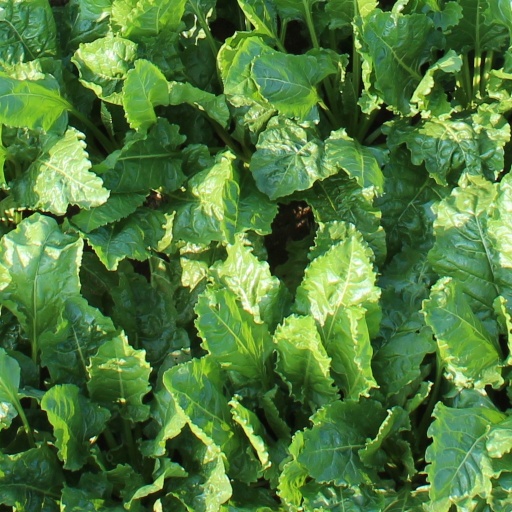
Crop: sugar beet